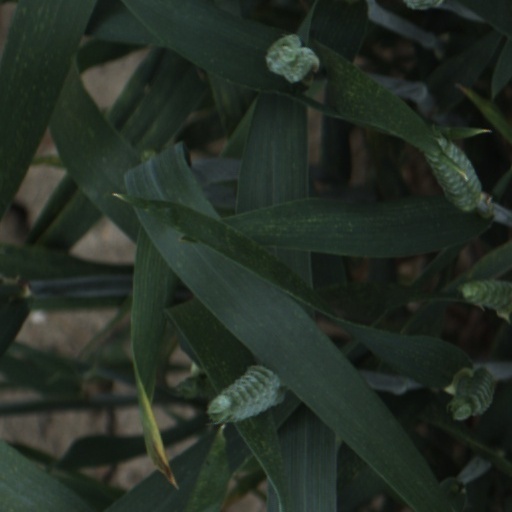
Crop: wheat